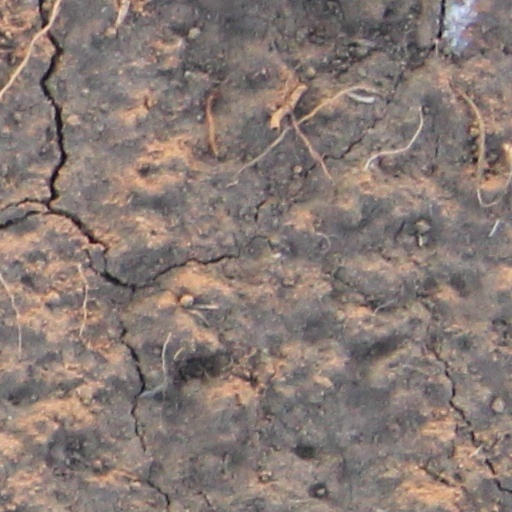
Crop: wheat